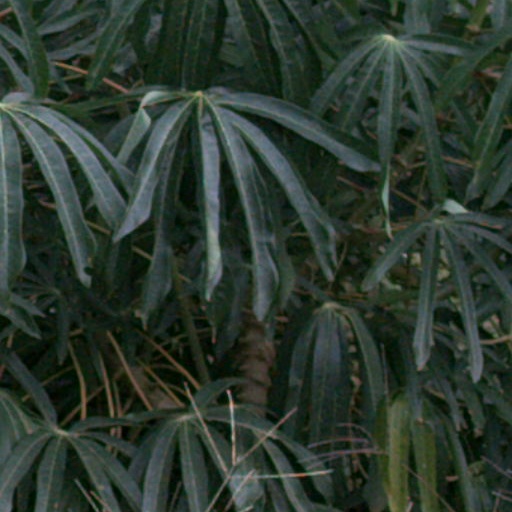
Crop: cassava